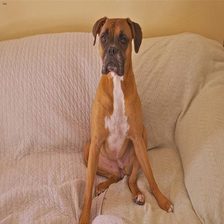
Species: dog
Breed: boxer